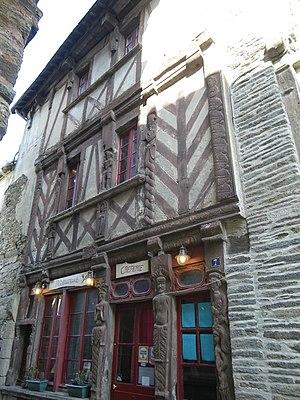
La maison des Marmousets est une maison française située à Ploërmel, dans le Morbihan, en région Bretagne.